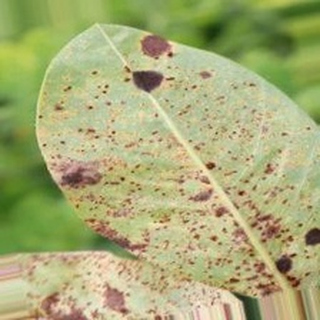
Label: groundnut_rust